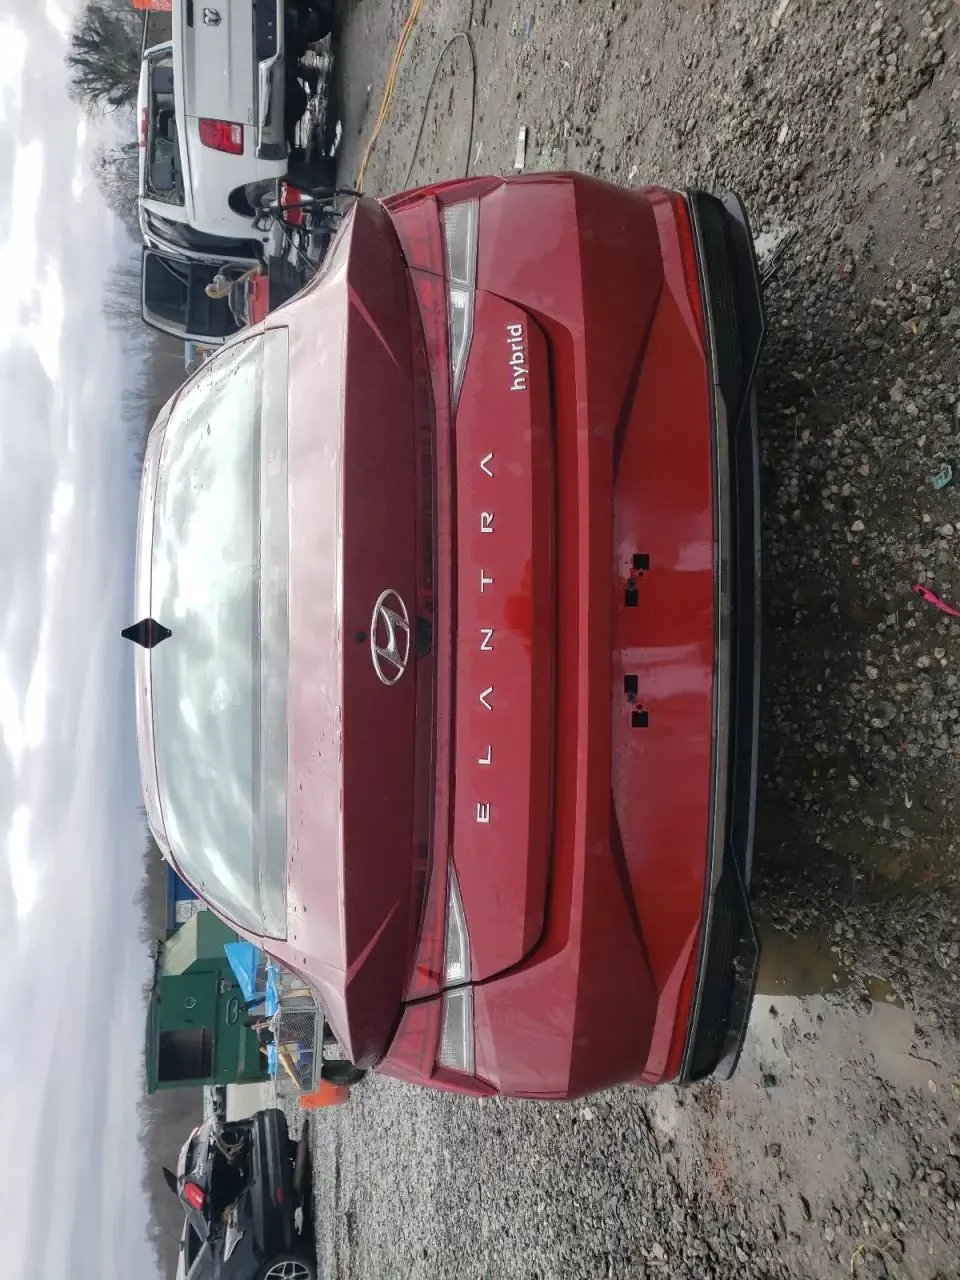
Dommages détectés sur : plaque d'immatriculation arrière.
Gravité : mineur